Geographical distribution of Russian speakers

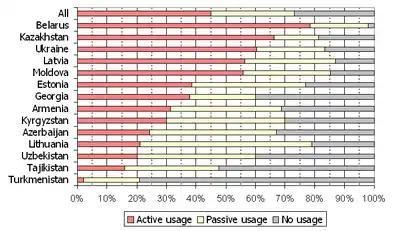
Competence of Russian in the countries of the former USSR outside of the Russian Federation, 2004

In Armenia, Russian has no official status but is recognized as a minority language under the Framework Convention for the Protection of National Minorities. According to estimates from Demoskop Weekly, in 2004 there were 15,000 native speakers of Russian in the country, and 1 million active speakers. 30% of the population was fluent in Russian in 2006, and 2% used it as the main language with family or friends or at work. Russian is spoken by 1.4% of the population according to a 2009 estimate from the World Factbook.